Georges Seurat

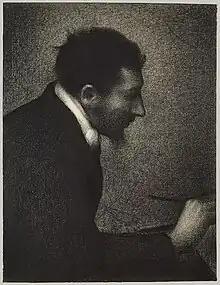
Portrait of Edmond Aman-Jean, shown at the 1883 Salon

During the 19th century, scientist-writers such as Michel Eugène Chevreul, Ogden Rood and David Sutter wrote treatises on colour, optical effects and perception. They adapted the scientific research of Hermann von Helmholtz and Isaac Newton into a form accessible to laypeople. Artists followed new discoveries in perception with great interest.